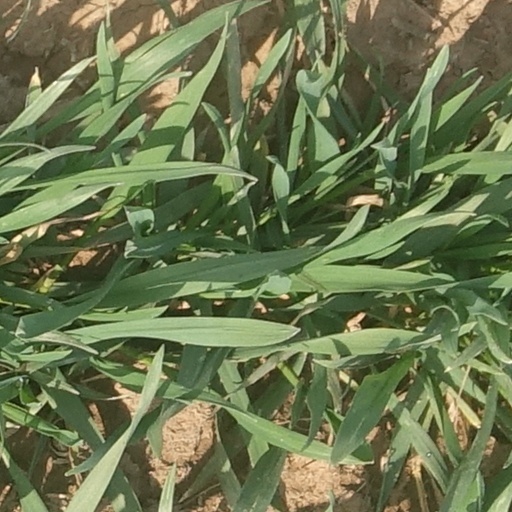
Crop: wheat